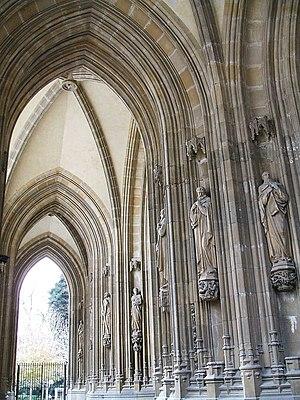
"La cathédrale Sainte-Marie immaculée de Vitoria-Gasteiz est une église catholique située dans le centre du quartier de Lovaina de la capitale alavaise. Construite en style néogothique dans la première moitié du XXᵉ siècle, son invocation précise est Marie Immaculée, Mère de l'église, bien qu'elle soit populairement connue comme la Catedral Nueva, formule employée pour la distinguer de la plus ancienne de Santa María, une église gothique des XIIIᵉ et XIVᵉ siècles édifiée dans la partie haute de la ville, et plus connue comme la Catedral Vieja. Le culte régulier se déroule dans la crypte de la cathédrale, sous la ""girola"", cet espace fonctionnant comme paroisse homonyme.